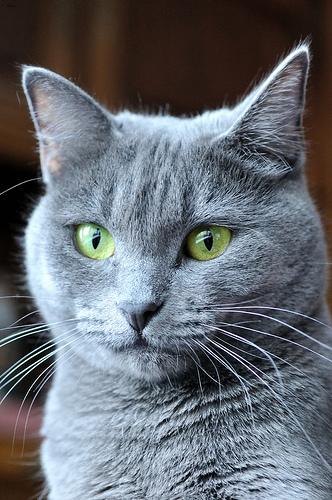
Breed: Russian Blue